Michael J. Adams

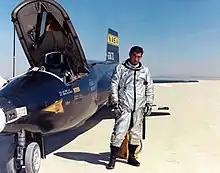
Adams in 1967 standing next to a X-15 plane

Michael James Adams (May 5, 1930 – November 15, 1967) (Maj USAF) was an American aviator, aeronautical engineer, and USAF astronaut. He was one of twelve pilots who flew the North American X-15, an experimental spaceplane jointly operated by the Air Force and NASA.